Battle of Manupur

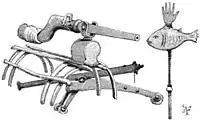
Depiction of a Zamburak swivel gun, typically mounted on camels

Possibly learning of the Vizier's death, Taqi Khan, a chief commander of the Durrani army, attacked the Mughal vanguard with over 3,000 men. Taqi Khan led his men toward the Mughal lines to quickly deliver a volley fire before withdrawing as the Mughals attempted to respond, and continuing it. The Mughals, defensively entrenched, used their overwhelming numbers and heavy artillery to check the Afghan advance. Ahmad Shah reinforced Taqi Khan, however, Moin ul-Mulk held his line with heavy losses.